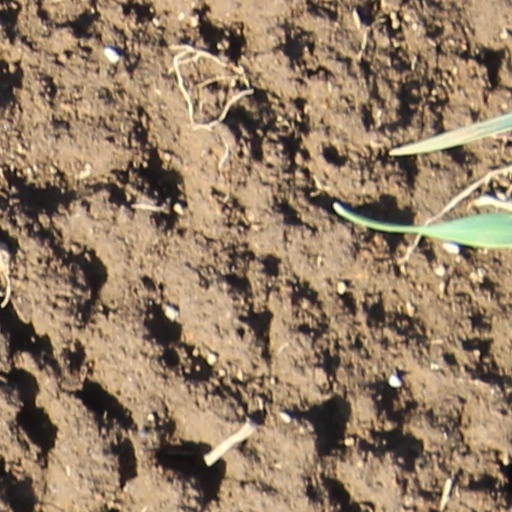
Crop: wheat